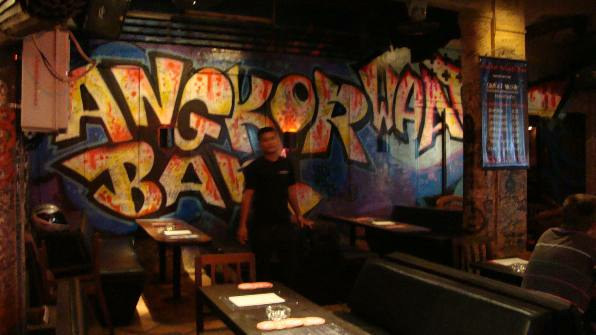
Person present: Yes